Zadar County

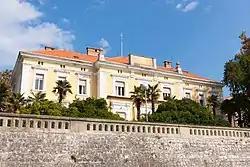
County Government Palace

Zadar County is a county in Croatia, it encompasses northern Dalmatia and southeastern Lika. Its seat is the city of Zadar.